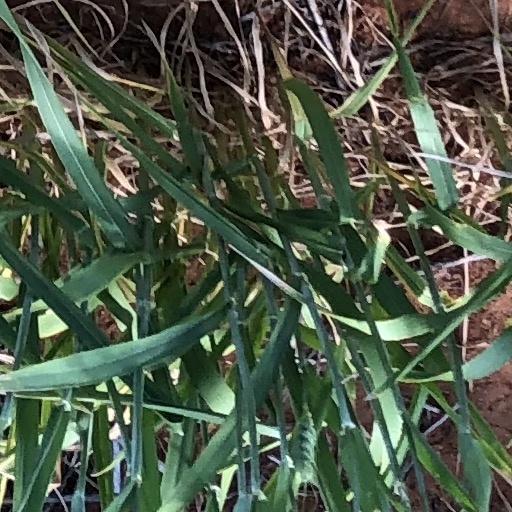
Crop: wheat